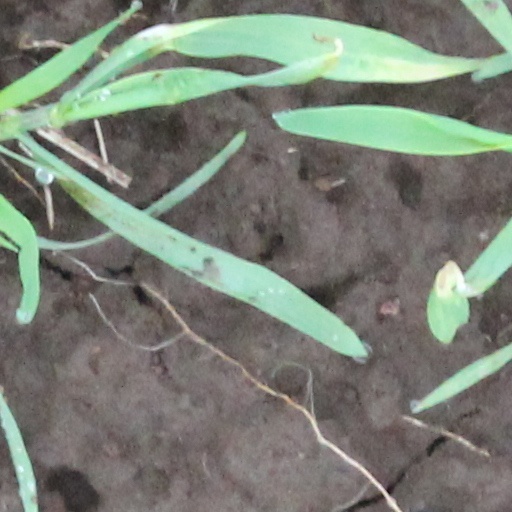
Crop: wheat